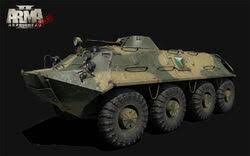
Label: BTR